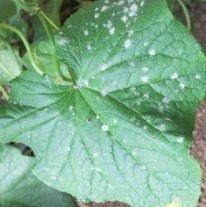
Plant: Cucumber
Disease: cucumber powdery mildew